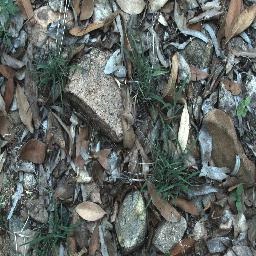
Label: negative